Ethel Bailey Higgins

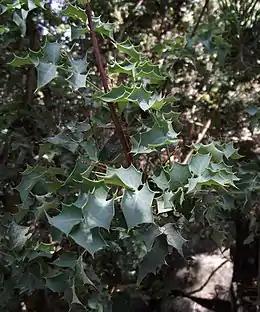
"" (Munz) (syn. of "Mahonia higginsiae" (Munz) Ahrendt). Barberry

Born Ethel Phoebe Bailey on May 10, 1866, in Vassalboro, Maine, to Mary E. Pearson and George L. Bailey, Higgins was educated at the Wesleyan Seminary and Female College (now Kents Hill School) in Readfield, Maine. In 1900, she moved to Los Angeles, California with her parents and worked as a photographer, first in the studio of Frank G. Shumacher, then setting up in her own studio, specializing in botanical subjects. In 1914, she married John C. Higgins; the next year, the couple moved to San Diego.